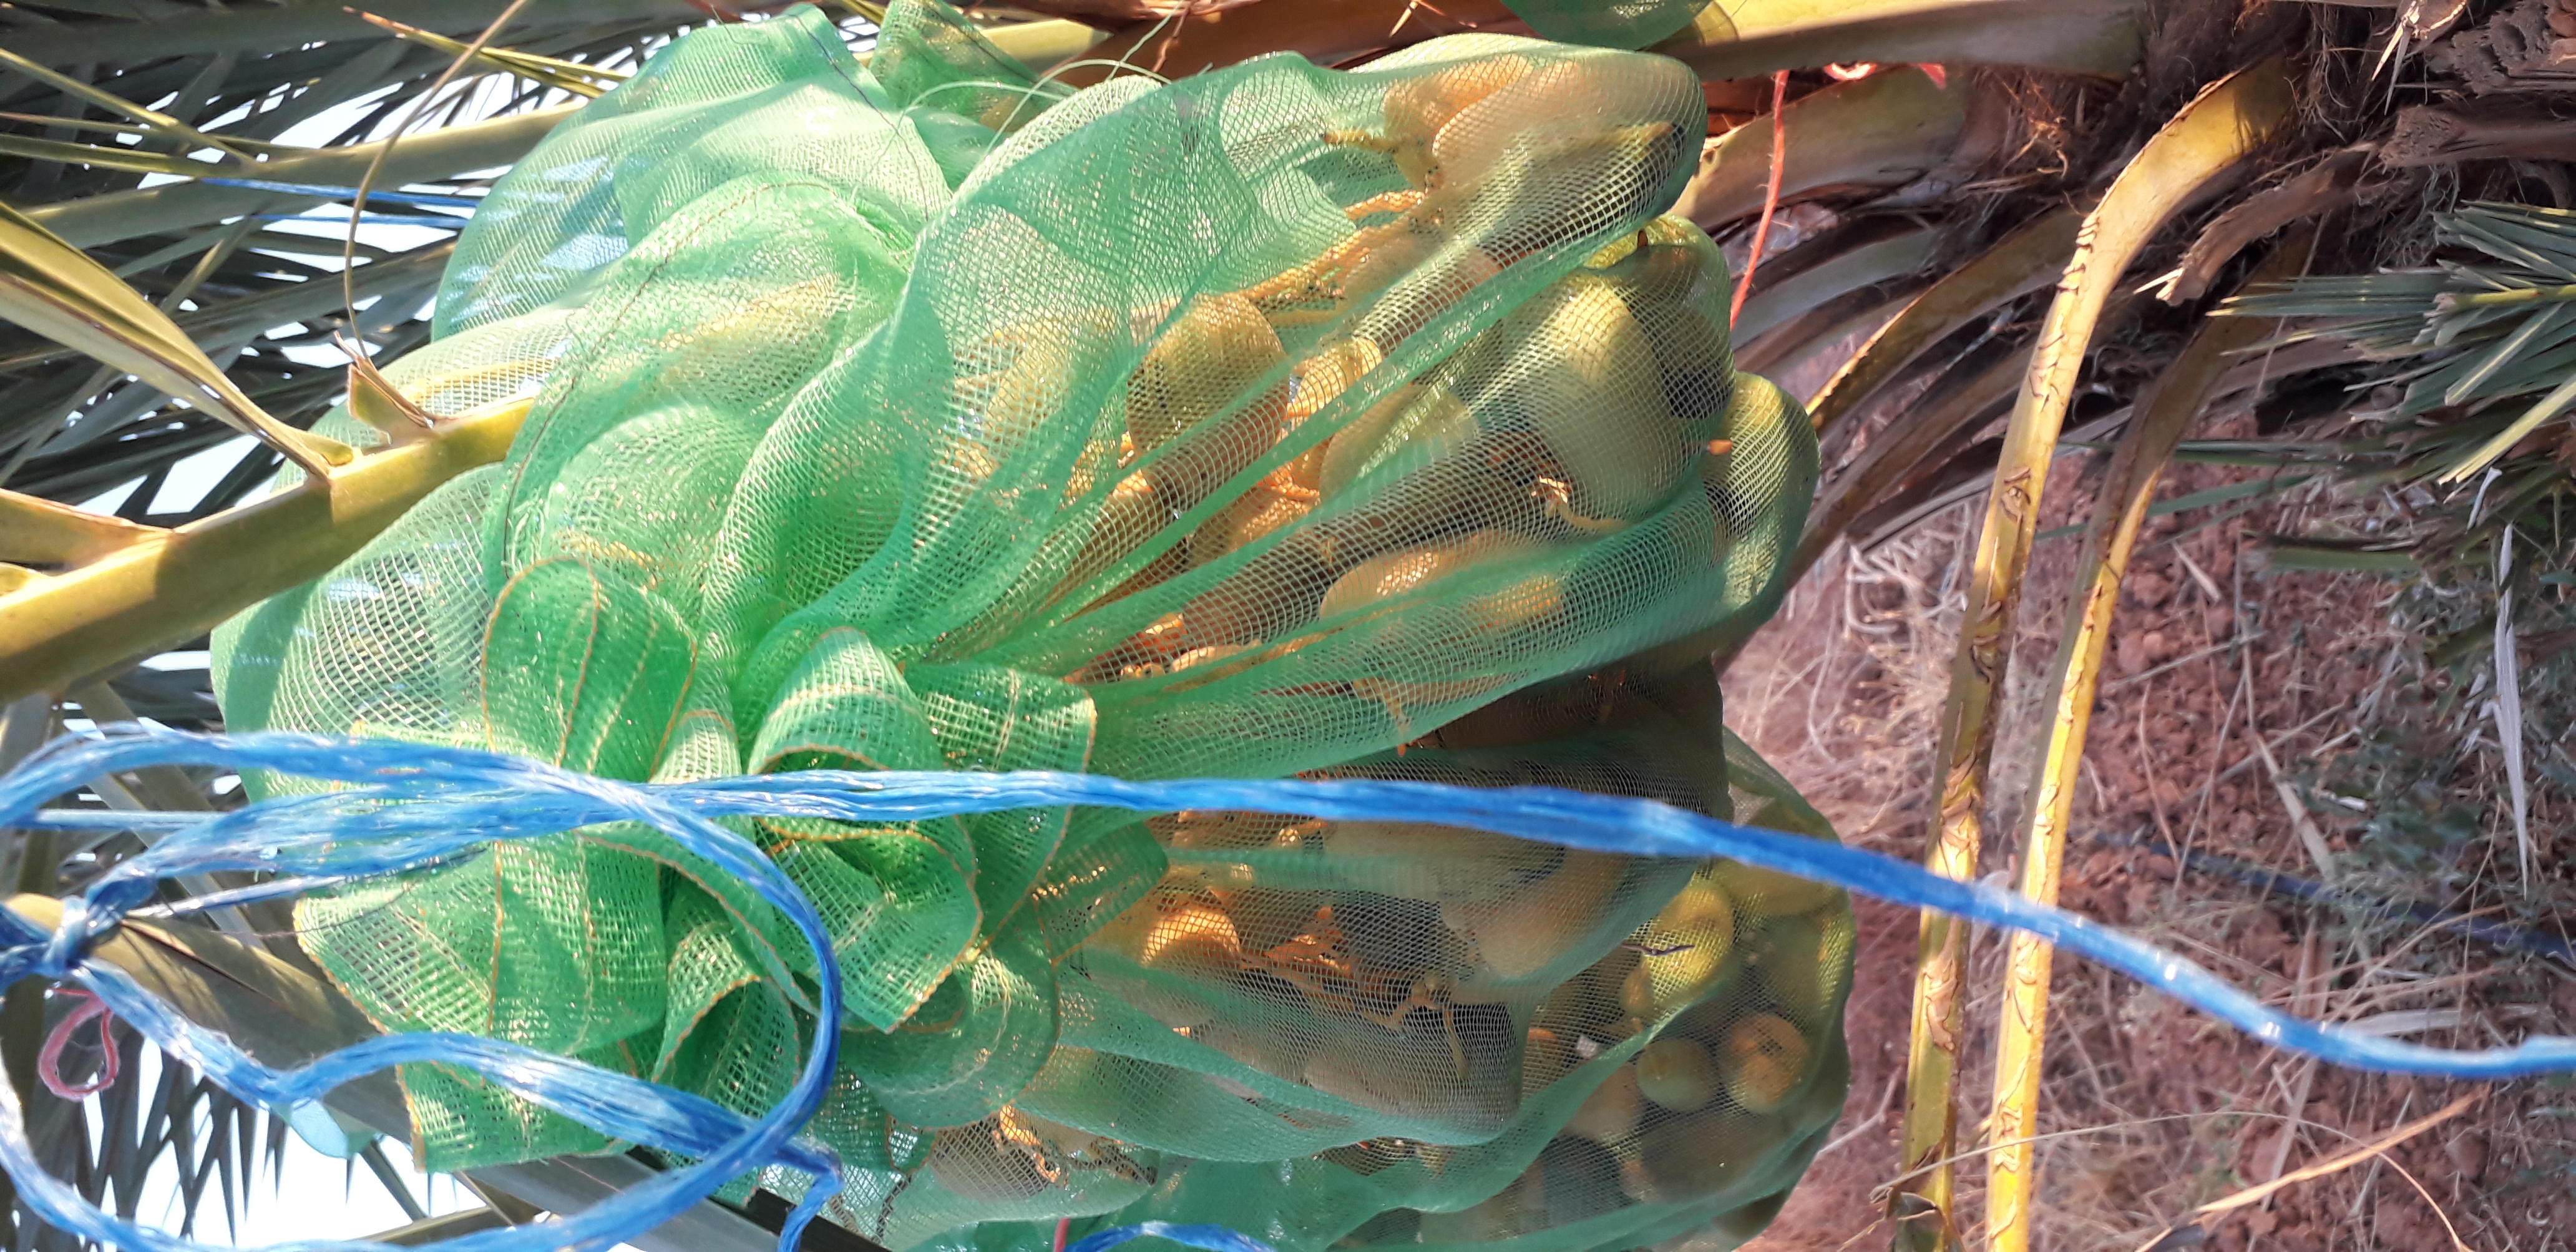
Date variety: Boumajhoul